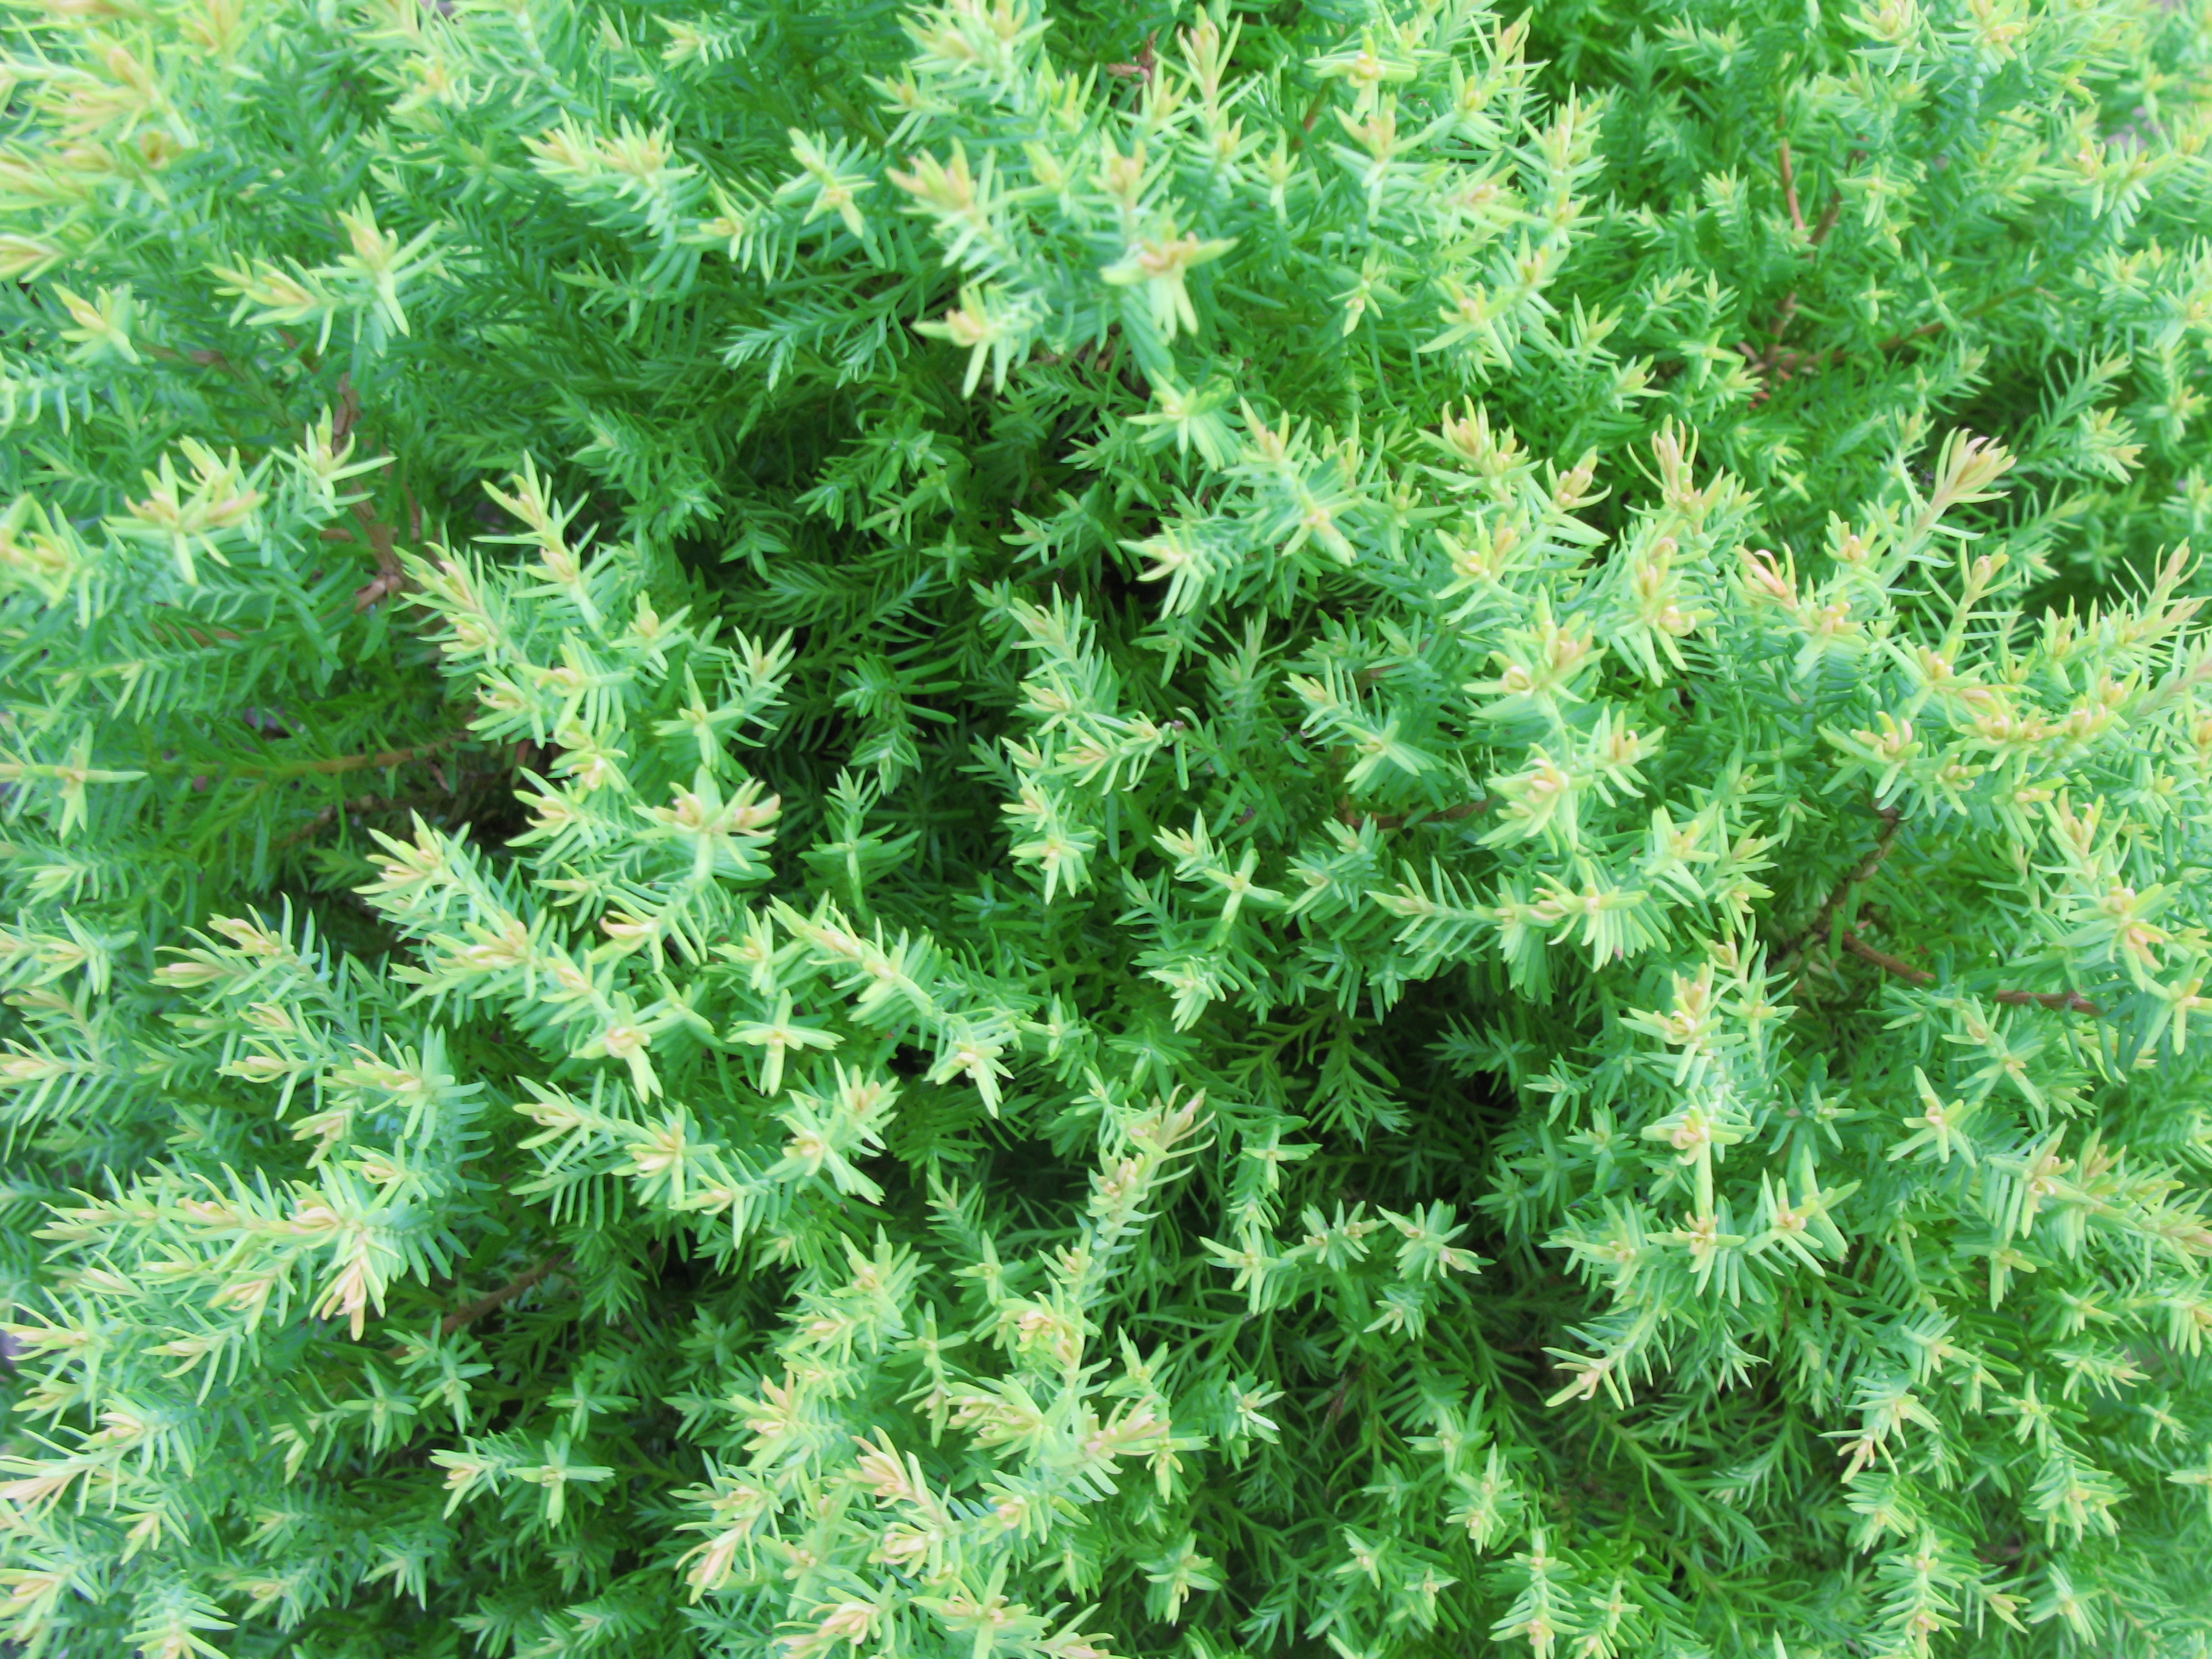
tree, plant, flower, foliage, pattern, green, high, herb, background, shrub, wallpaper, hires, hi, res, g7, flowering plant, daisy family, subshrub, annual plant, woody plant, land plant, southernwood